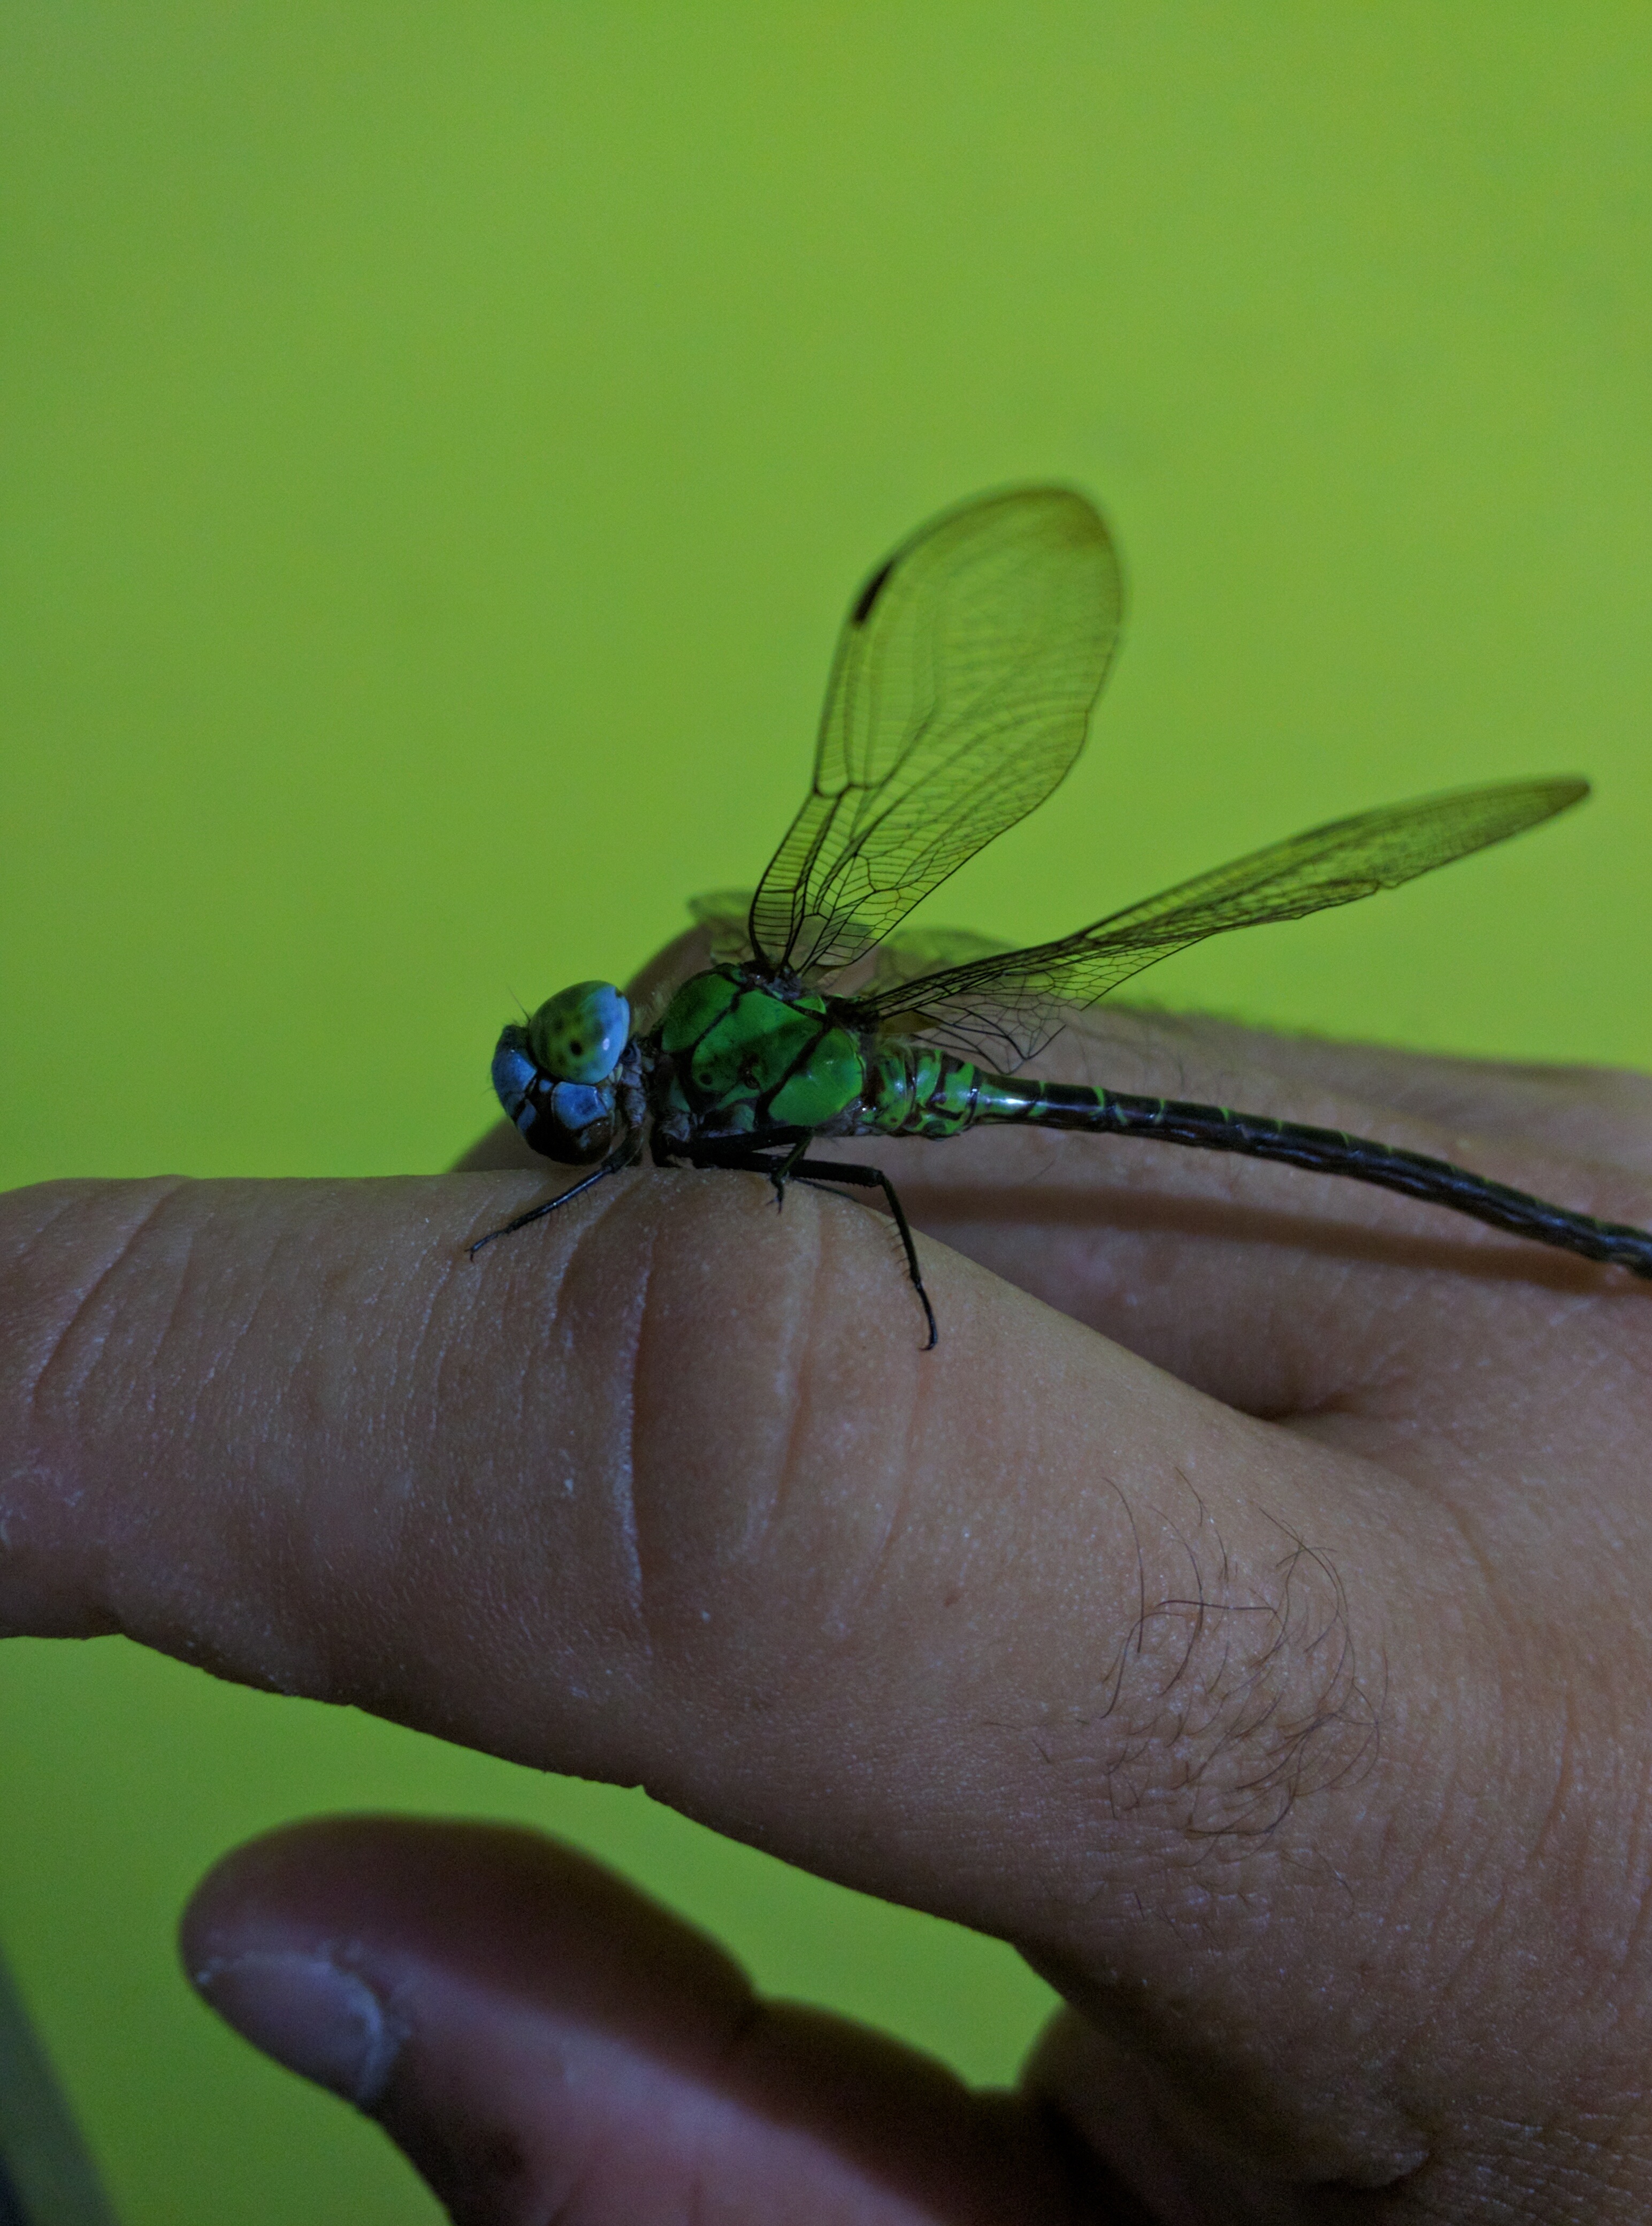
wing, photography, leaf, fly, green, insect, fauna, invertebrate, close up, dragonfly, damselfly, macro photography, arthropod, dragonflies and damseflies